1st Pornhub Awards

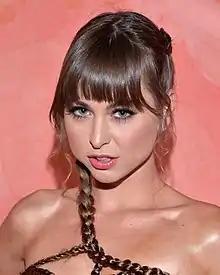
Riley Reid – winner of Most Popular Female Performer

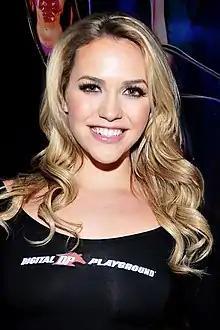
Mia Malkova – winner of Most Popular Female Performer by Women

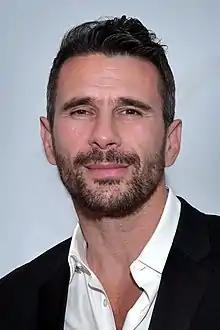
Manuel Ferrara – winner of Top Big Dick Performer

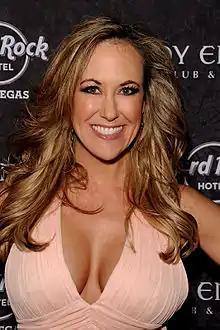
Brandi Love – winner of Top MILF Performer

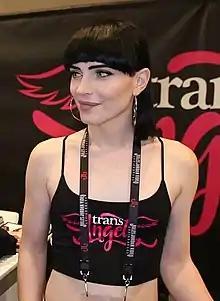
Natalie Mars – winner of Top Trans Performer

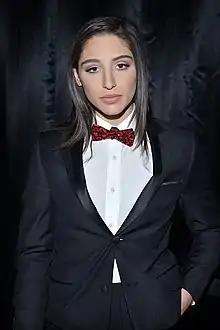
Abella Danger – winner of Top Squirting Performer

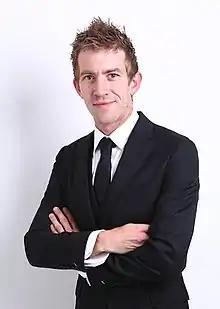
Danny D – winner of Best Cumshot

On August 7, 2018 Pornhub announced Asa Akira would host the award show. In early September 2018 reports stated Kanye West would be a creative director for the show. On September 3, 2018 Pornhub and West confirmed the partnership. Unlike other award shows such as the AVN's or XBIZ Awards winners would be decided on users streaming data from the website. The data compiled from mid-March 2018 until the day before the show on September 5 were used to find the winners of the categories. There was also a fan award portion which fans vote in a poll-style system from mid-August 2018 until the event in September on pornhub.com.